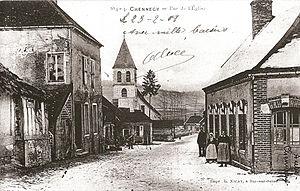
Chennegy est une commune française située dans le département de l'Aube en région Grand Est.